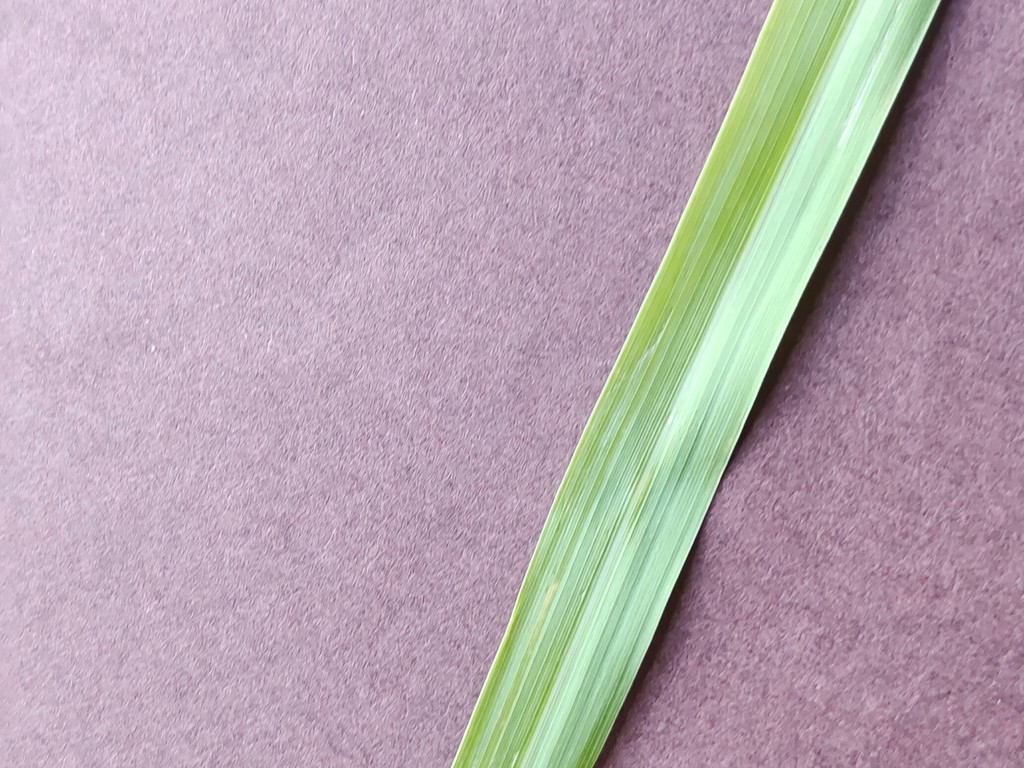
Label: Healthy